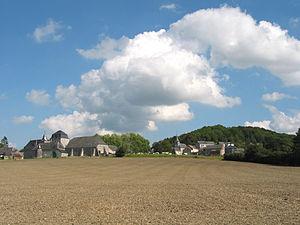
Roly (Belgique), le village et le château-ferme des Seigneurs de Roly (XIV/XVIe siècles).
Roly est une section de la ville belge de Philippeville située en Région wallonne dans la province de Namur.